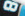
Number: 8